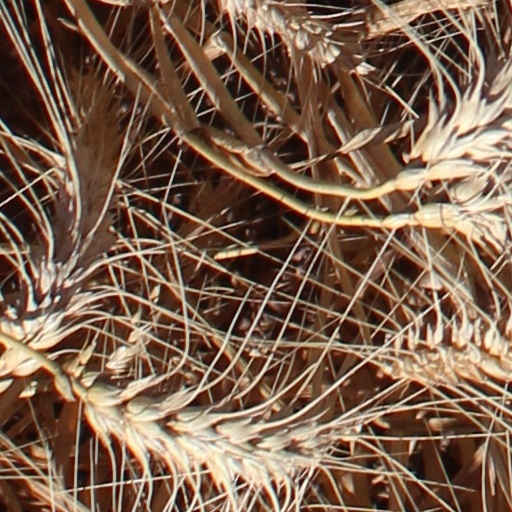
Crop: wheat